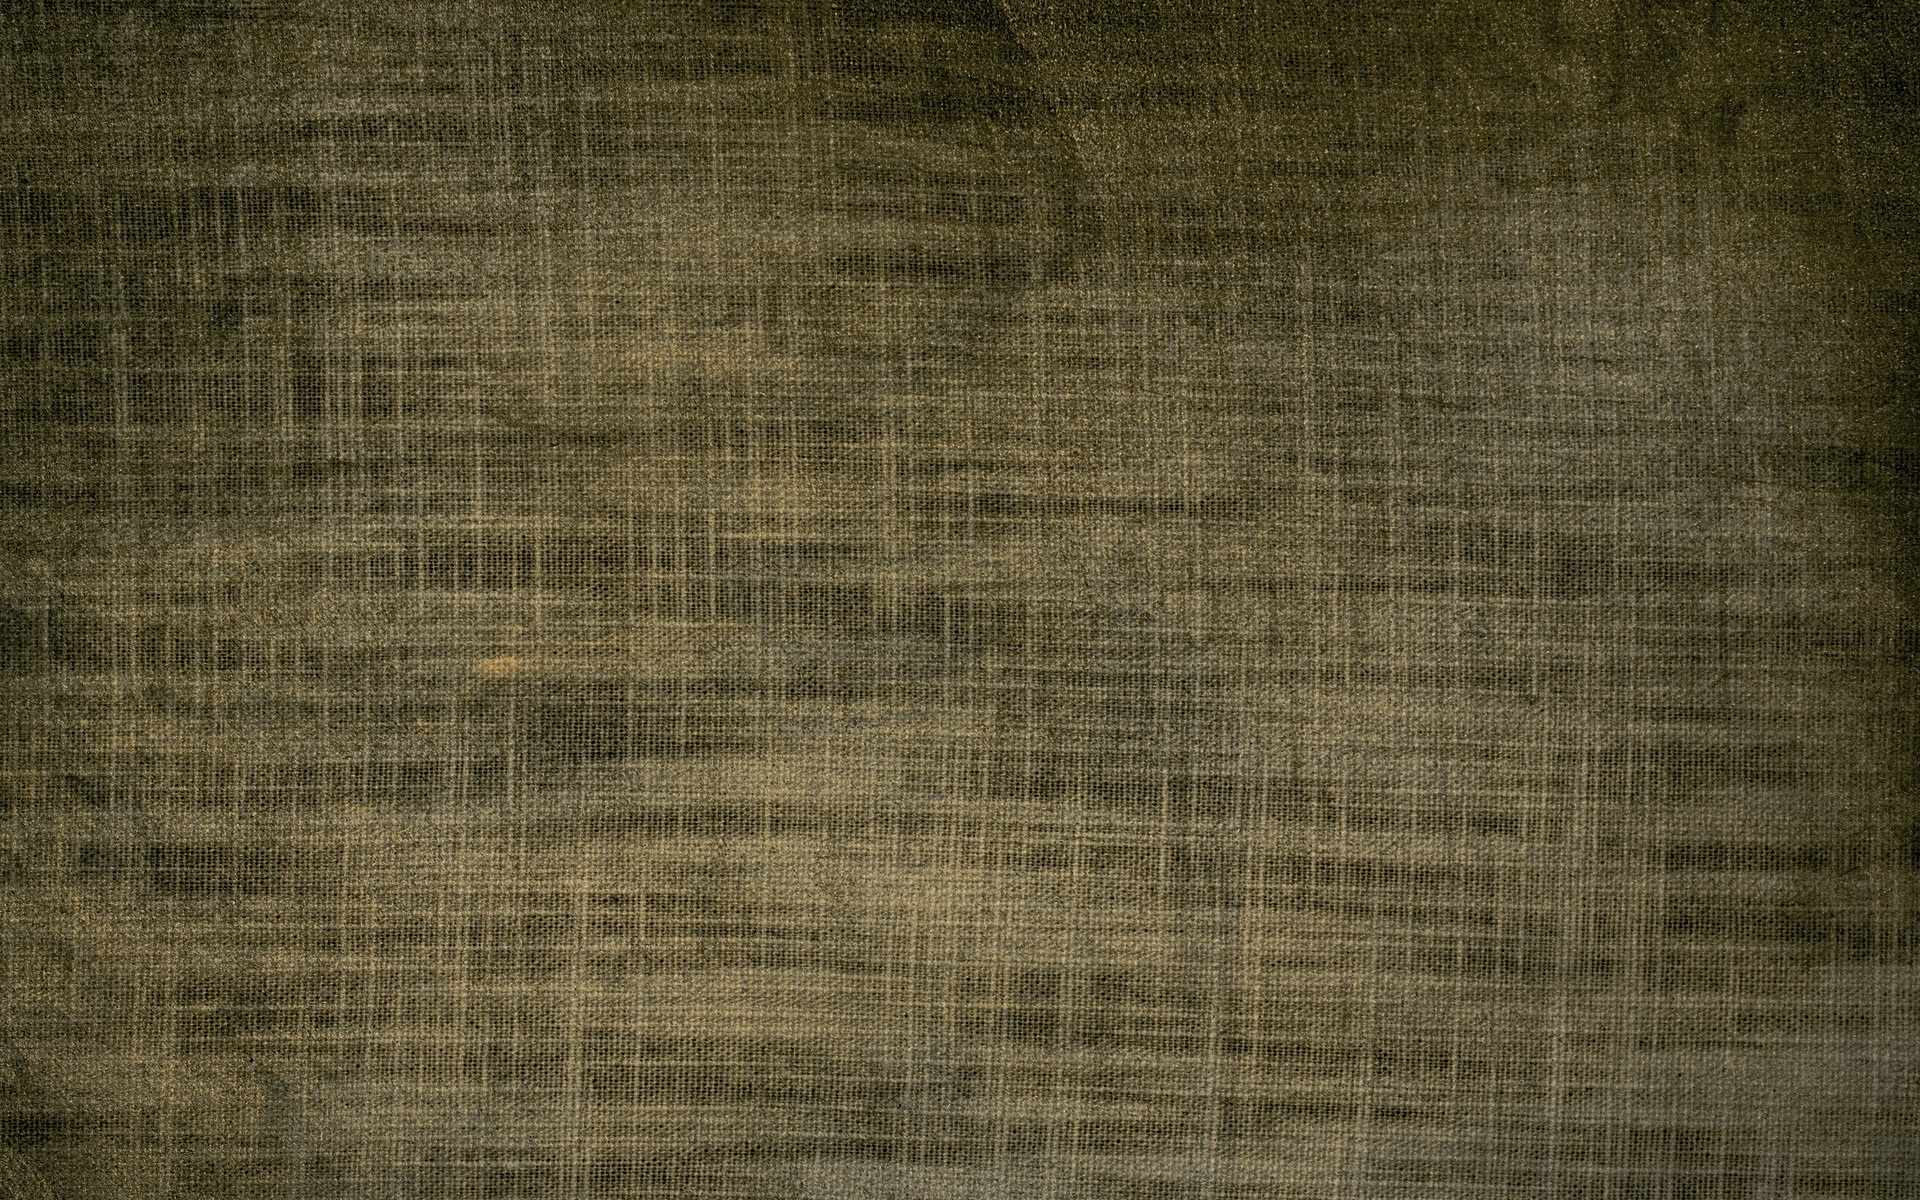
wood, texture, floor, wall, pattern, line, green, brown, textile, design, text, tissue, flooring